Andreas Wechelus

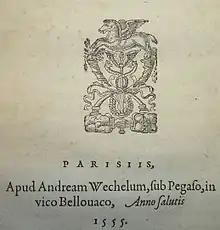
The printer's device of Andreas Wechel in a 1555 book.

Andreas Wechelus (fr. "André Wechel", died 1581) was a printer and bookseller active in Paris from 1554 to 1573 and in Frankfurt from 1573 to 1581.